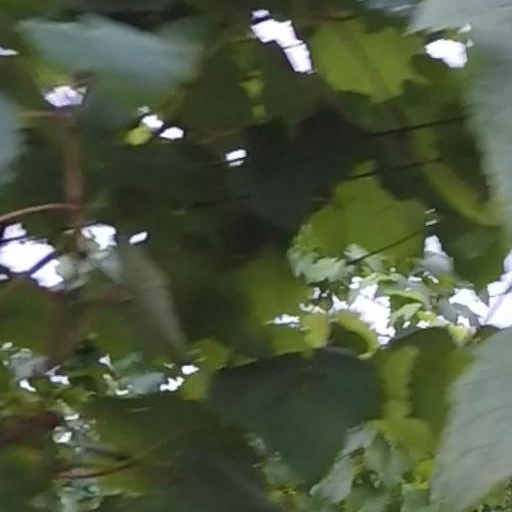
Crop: grape